Pro-Truth Pledge

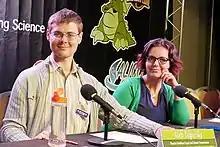
Gleb Tsipursky and Agnes Vishnevkin of the Pro-Truth Pledge speaking at Dragon Con 2018

First published in December 2016, the pledge is a movement and initiative of the Rational Politics project of Intentional Insights, a nonprofit organization dedicated to promoting rational thinking and good decision making in various areas of life. The Pro-Truth Pledge is partially a reaction (and a would-be answer) to recent political trends in the US and UK, for example to alternative facts, growth of fake news and post-truth politics; all of which are seen by pledgees as acute problems.